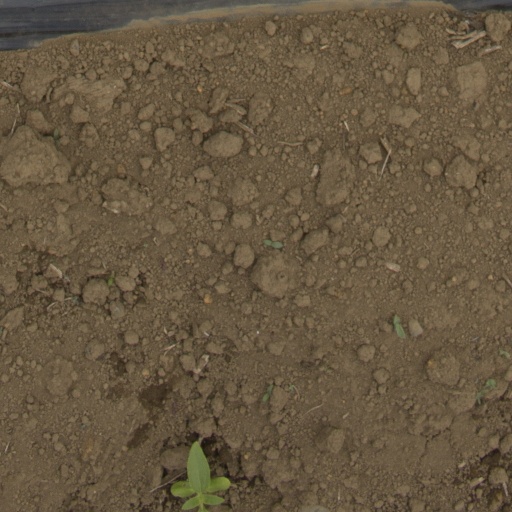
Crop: Jerusalem artichoke